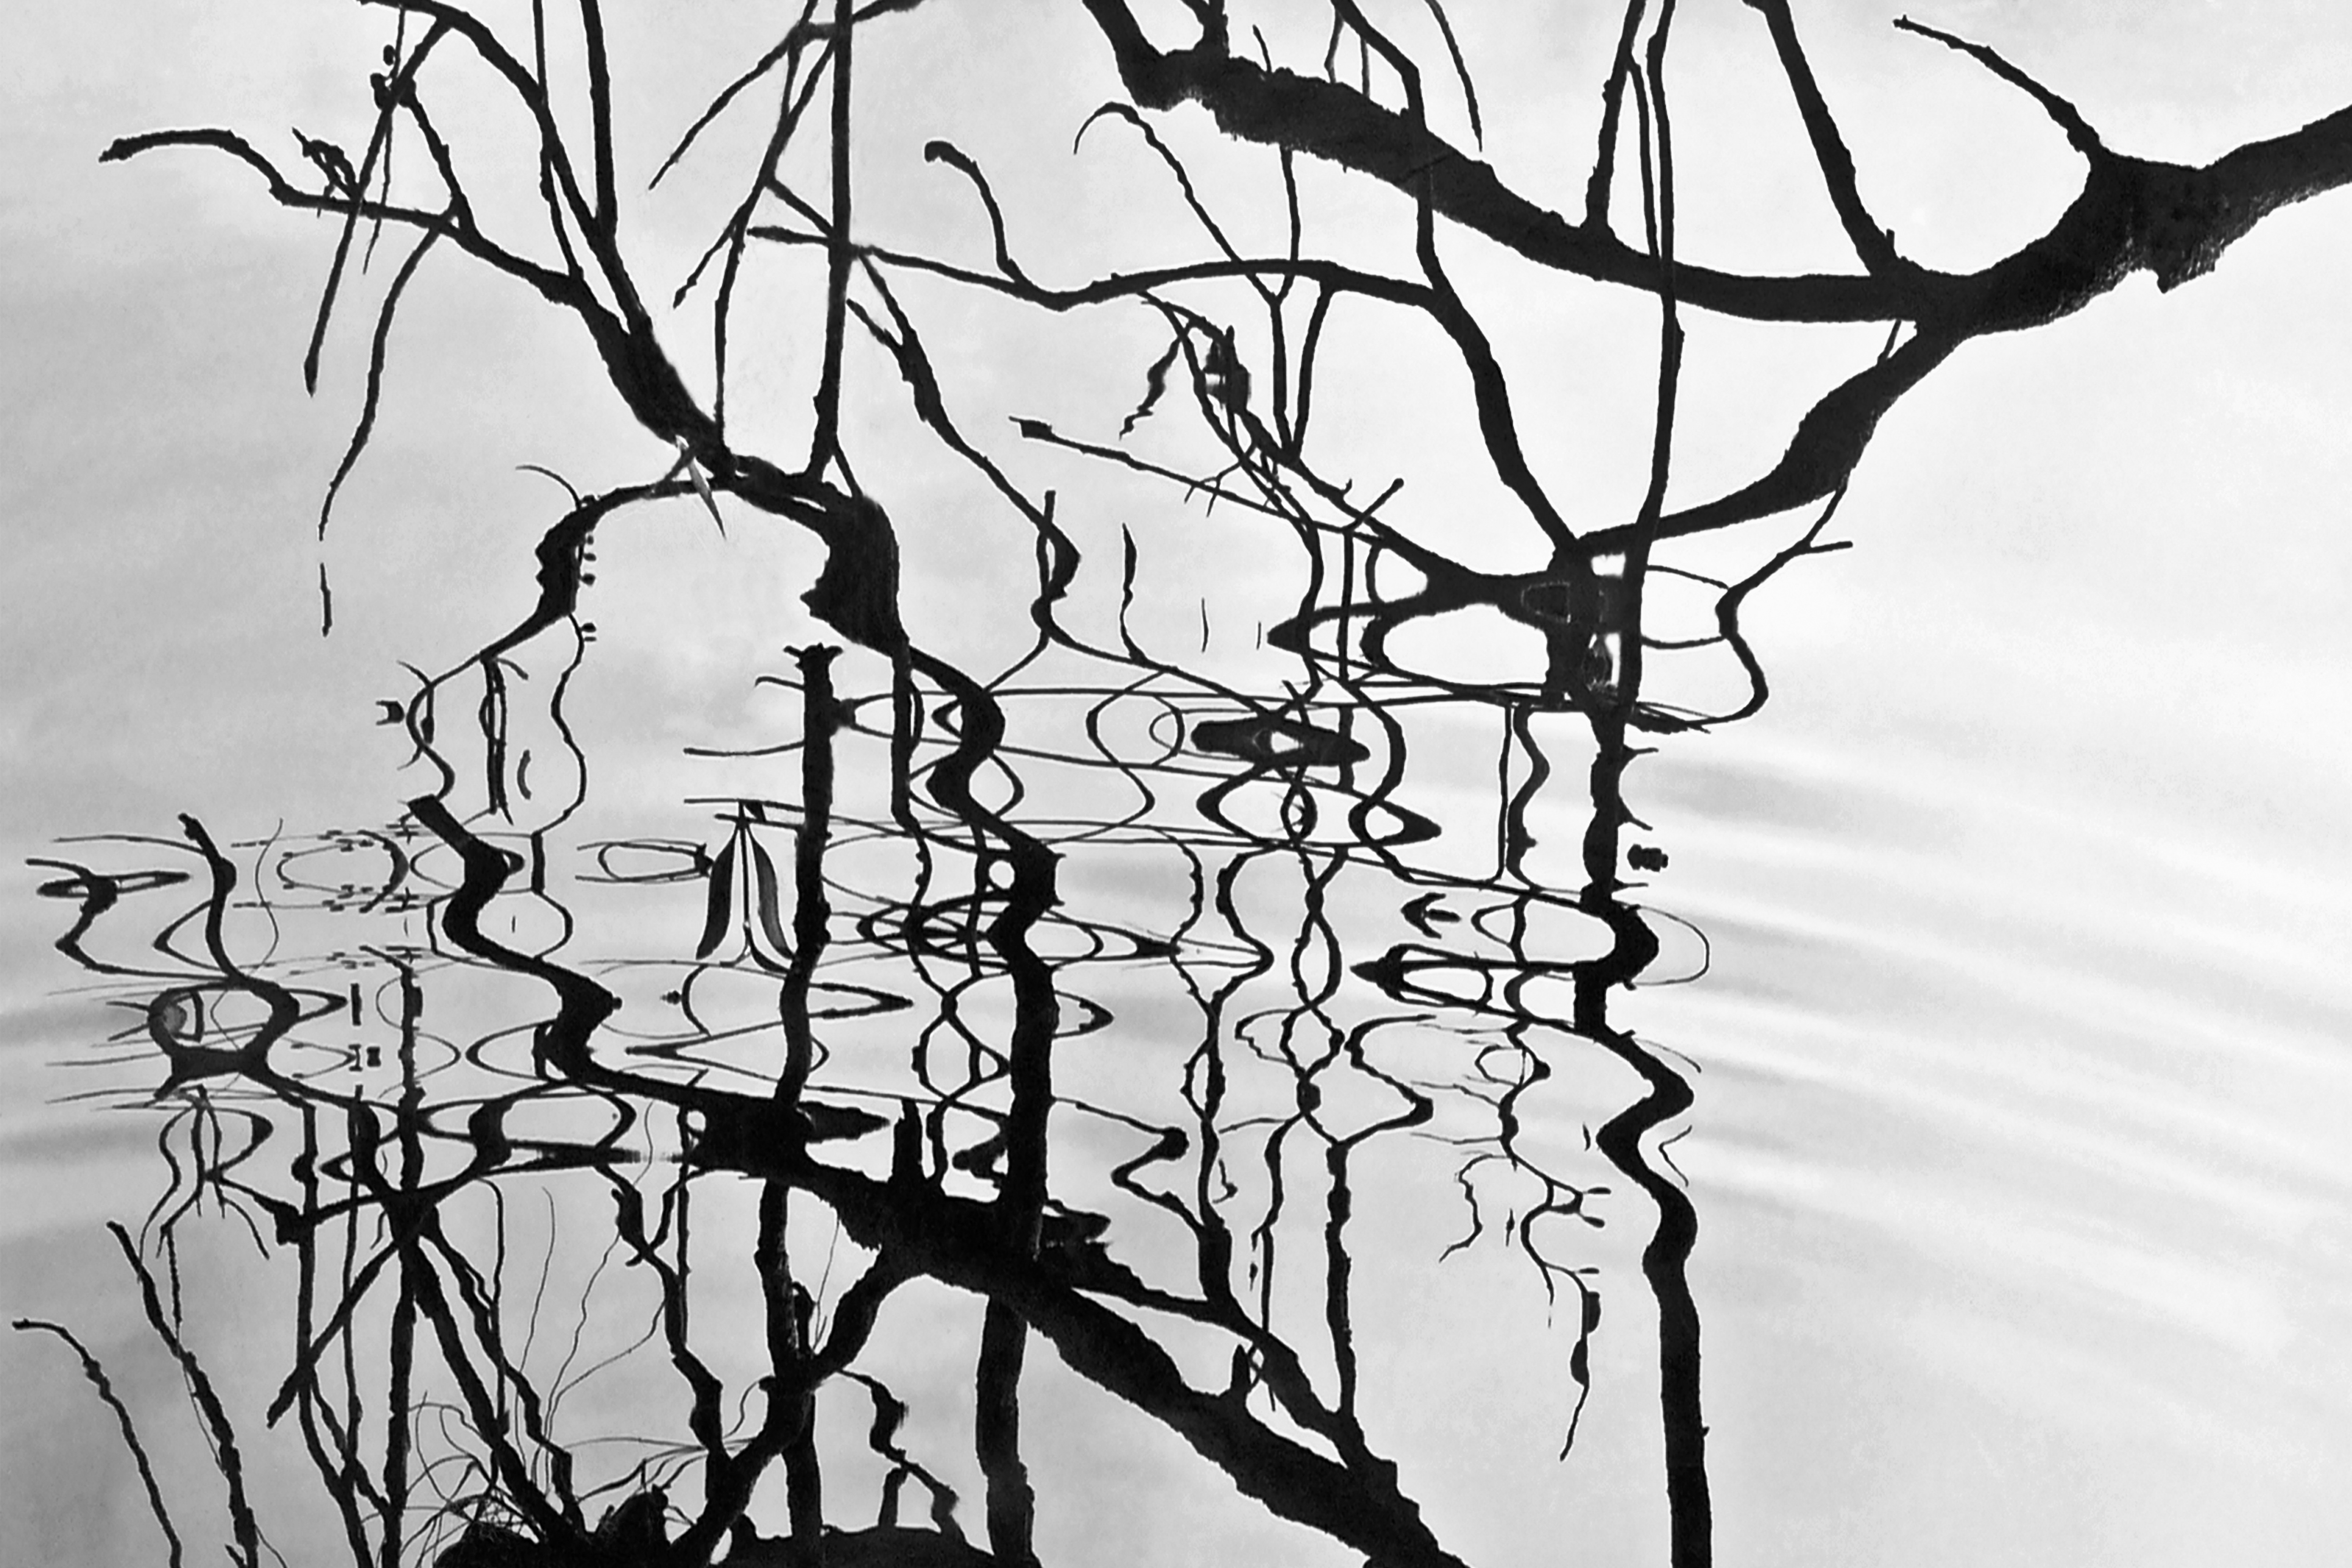
tree, nature, branch, winter, fence, black and white, lake, line, peaceful, monochrome, zen, twig, art, shadows, sketch, drawing, reflections, shiny, monochrome photography, plant stem, woody plant, outdoor structure